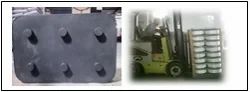
Label: Rotationally_Moulded_Nagmagic_Pallets